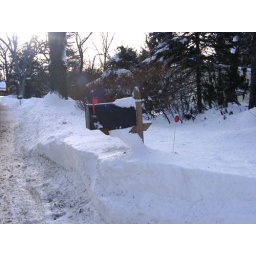
Mail box house number is hidden under snow